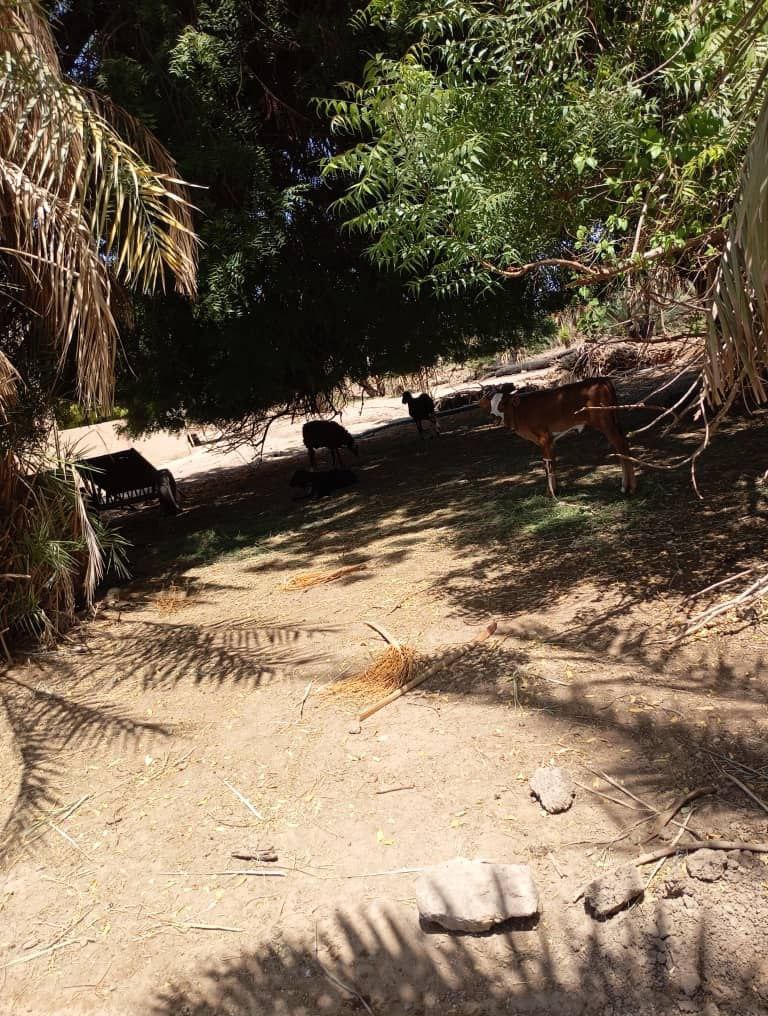
الوصف بالفصحى: الصورة تظهر أبقارا تقف أو ترعى تحت ظلال الأشجار الكبيرة في أرض جافة
الوصف بالعامية السودانية: الصورة بتورينا ابقار واقفه أو بترعى تحت ظلال الأشجار الكبيره في ارض جافة
التصنيف: Agriculture & Livestock
التصنيف الفرعي: Landscapes & nature